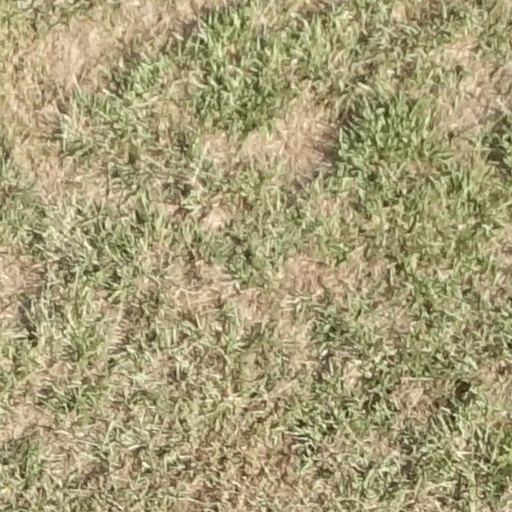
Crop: sorghum